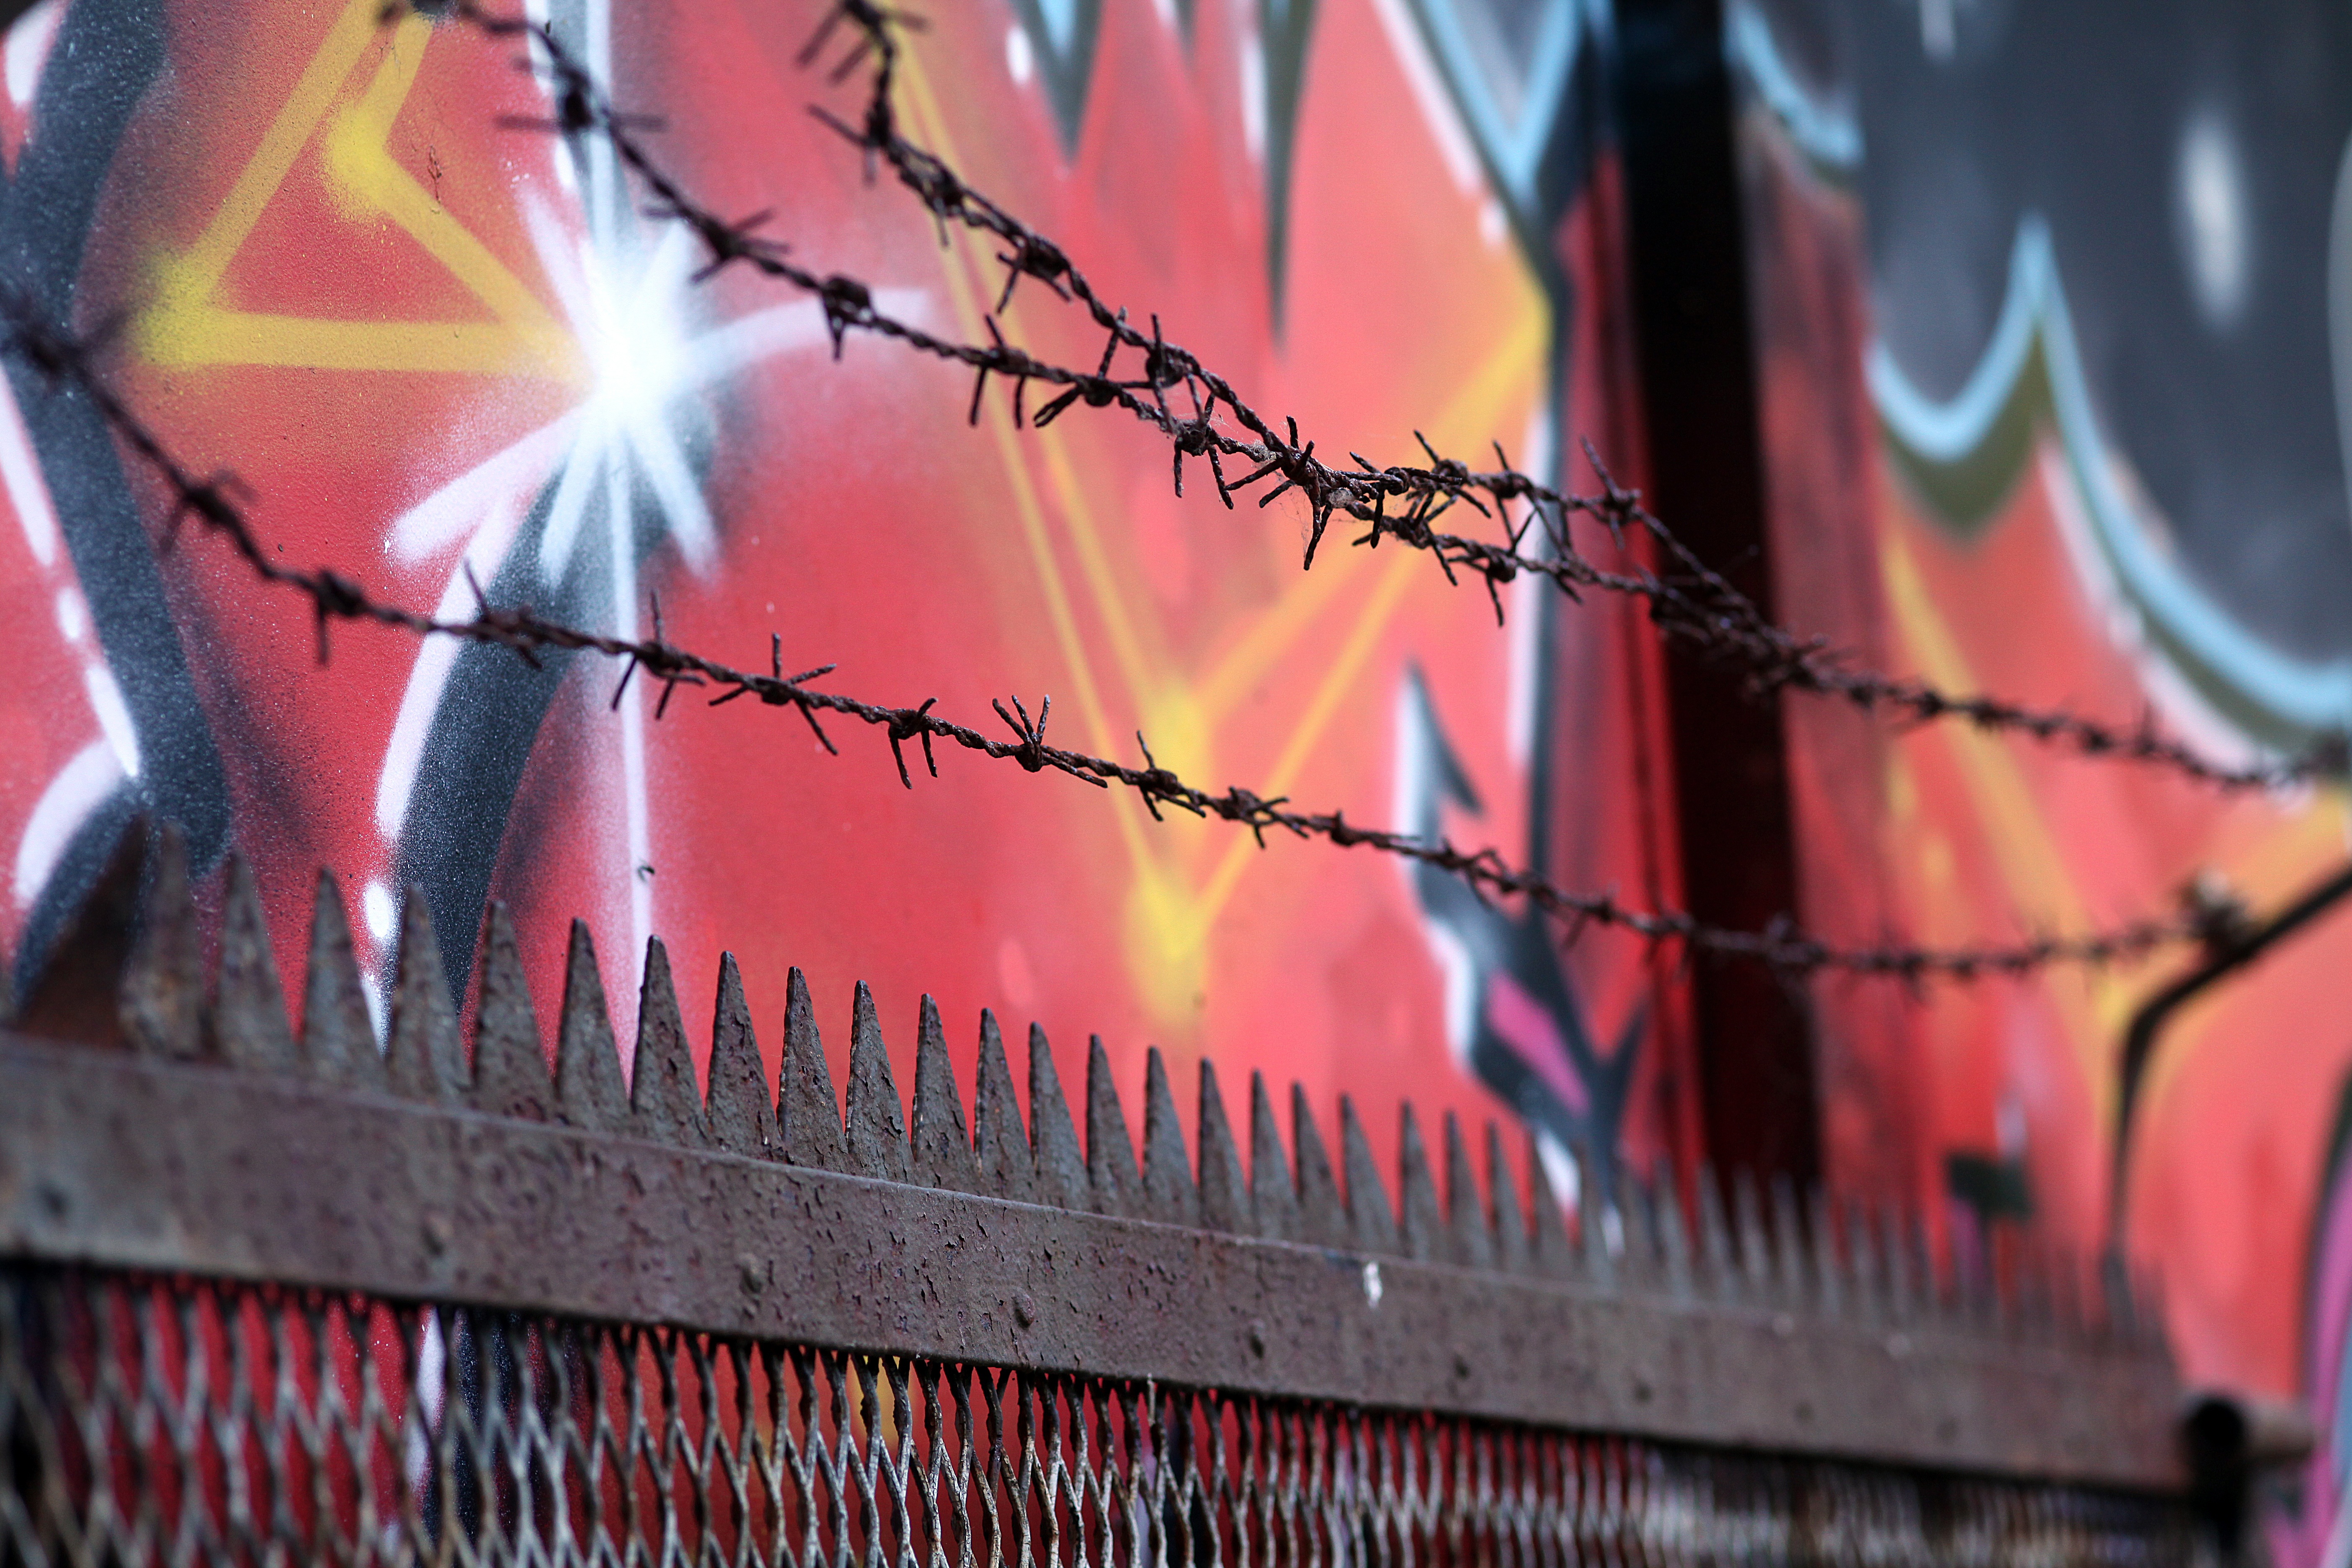
fence, barbed wire, red, color, metal, graffiti, barrier, refugee, border, risk, ddr, federal republic of germany